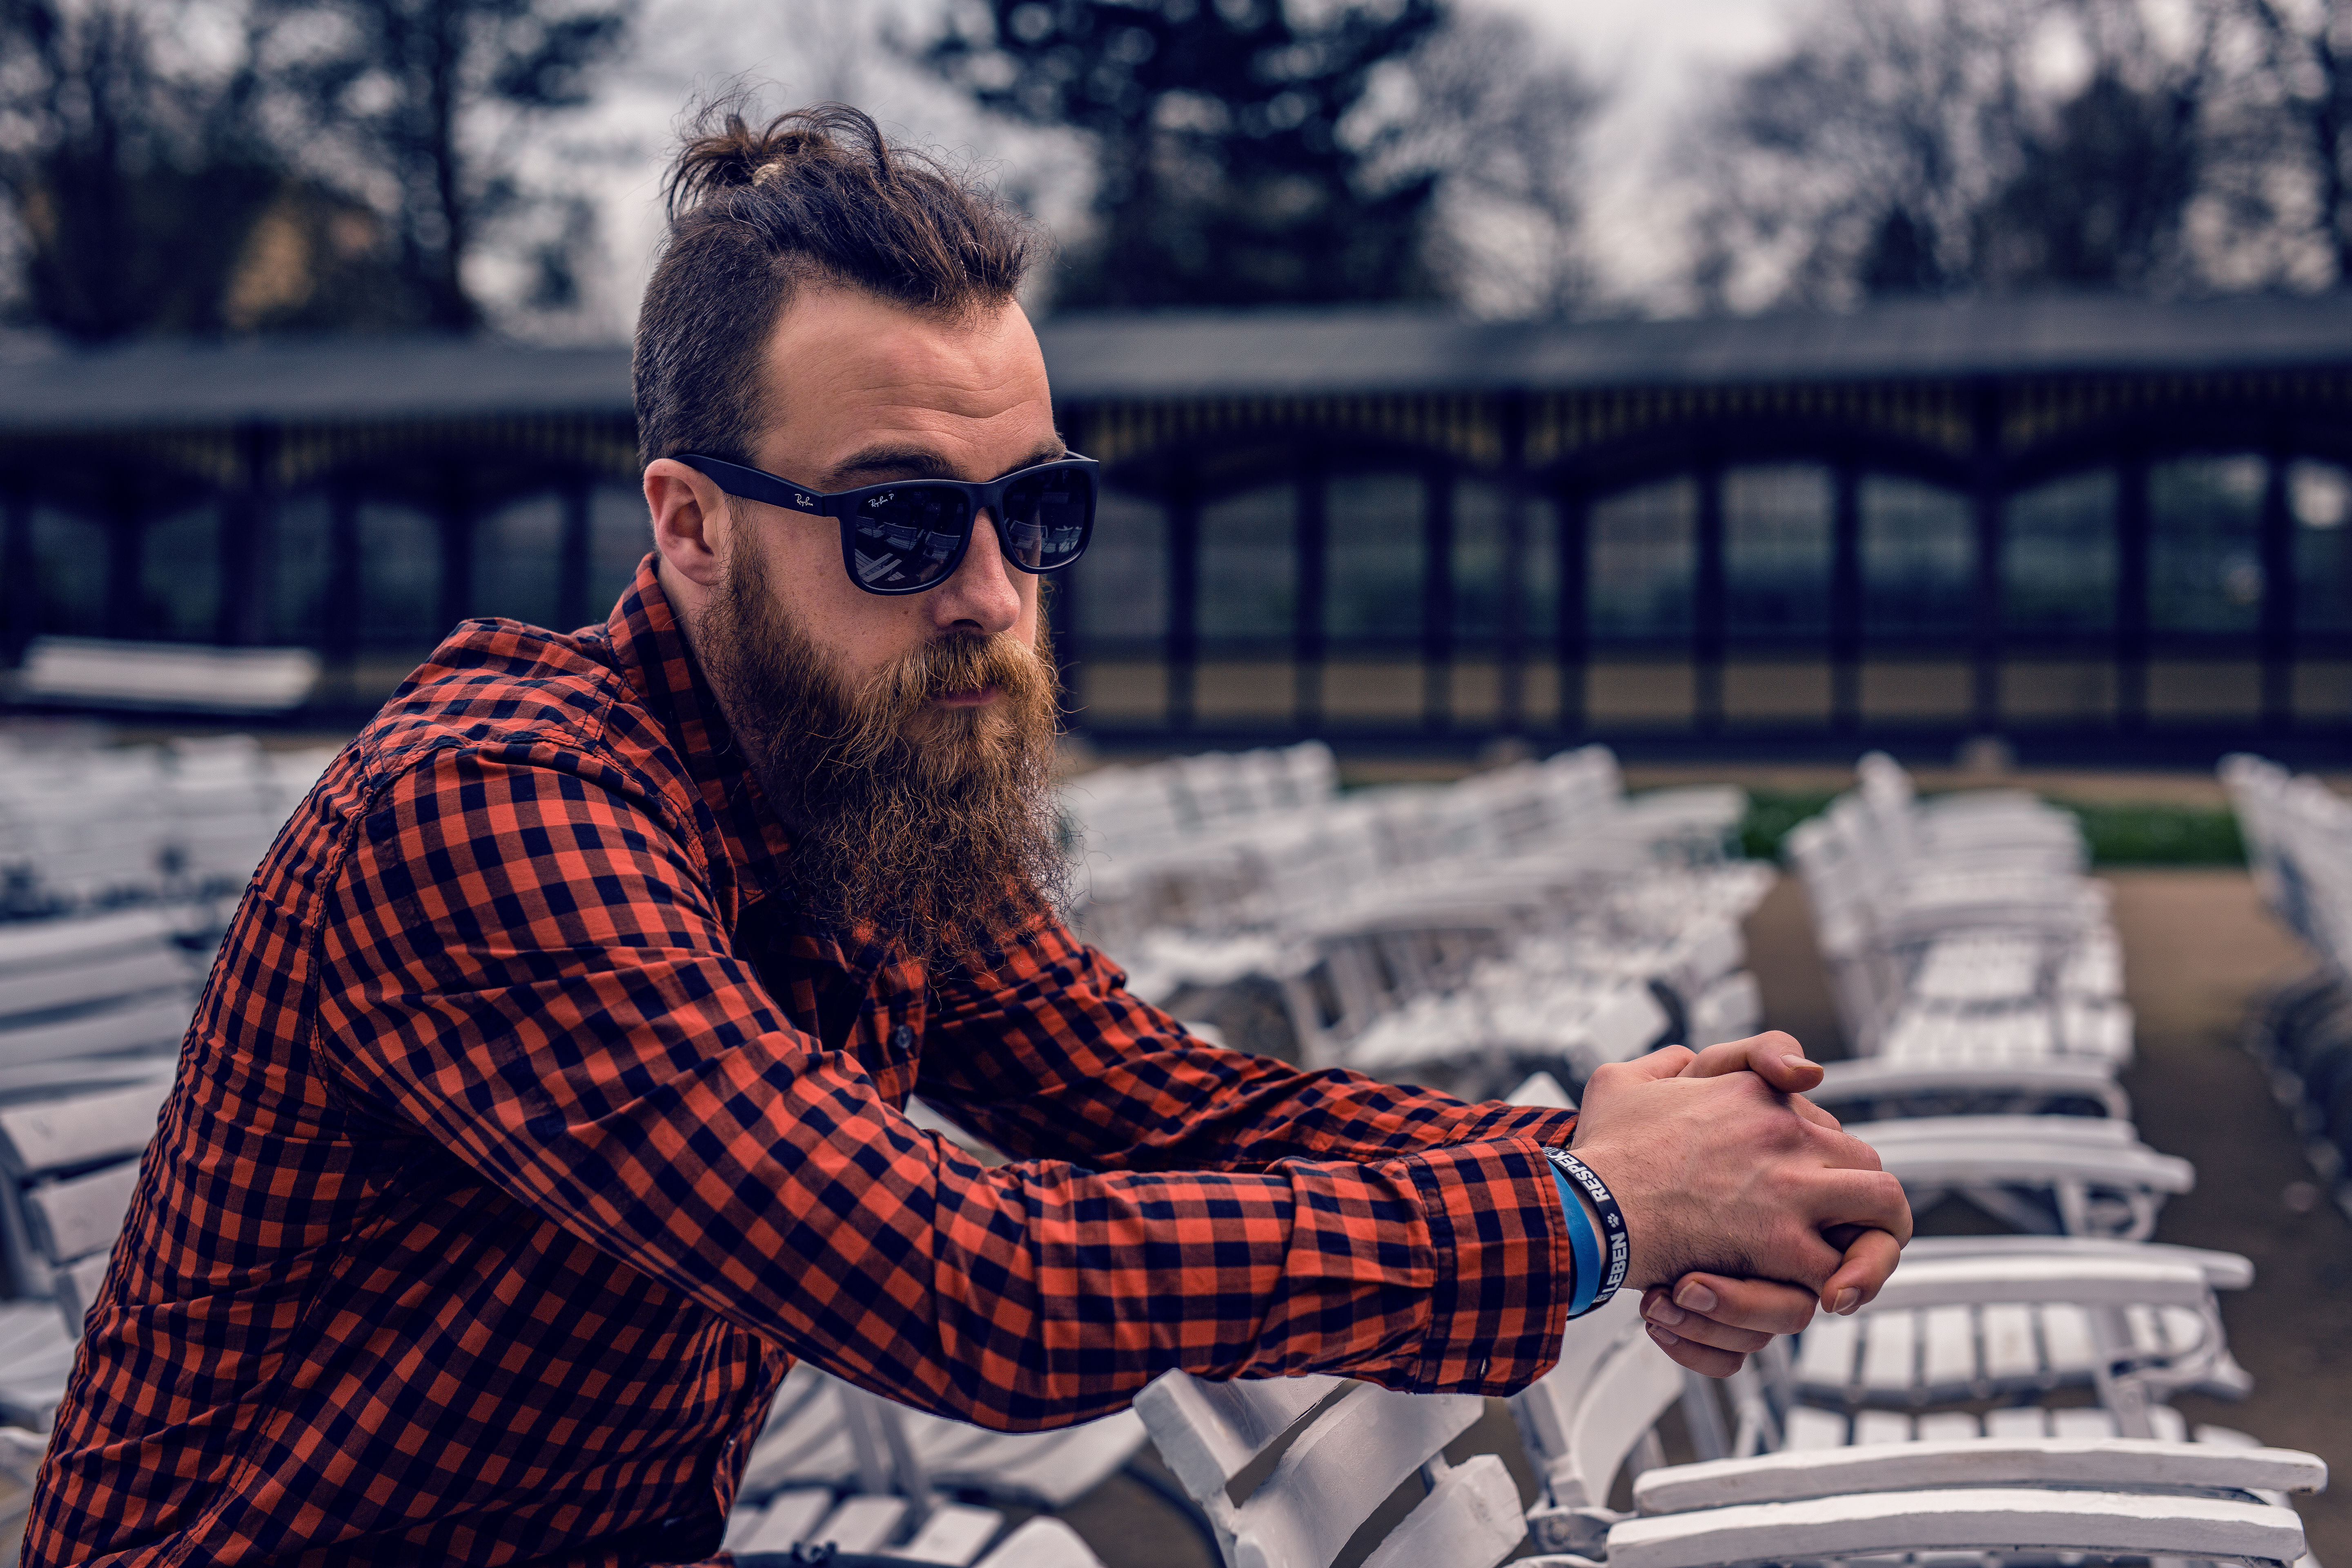
man, person, people, male, portrait, model, sitting, beard, hipster, sunglasses, glasses, staring, facial hair, human positions, checkered shirt